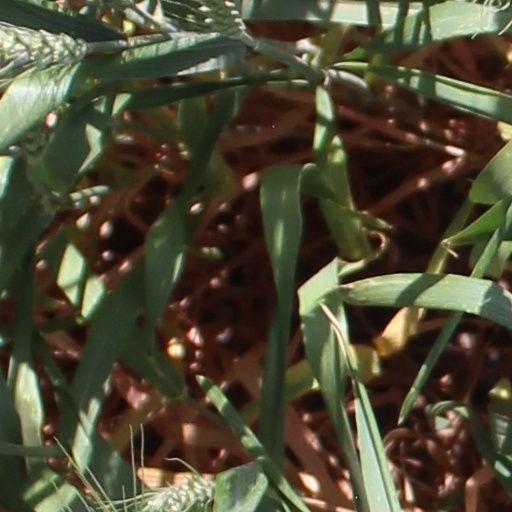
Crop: wheat